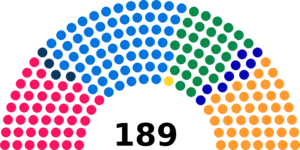
Diagramme des sièges au Conseil national suisse (1919)
Les élections fédérales suisses de 1919 se sont déroulées le 26 octobre 1919. Ce sont les premières élections fédérales de Suisse basées sur un système de représentation proportionnelle. Elles ont marqué le début de la 25ᵉ Législature depuis 1848 et ont vu le renouvellement des 189 sièges du Conseil national et des 44 sièges du Conseil des États pour une durée de 3 ans.